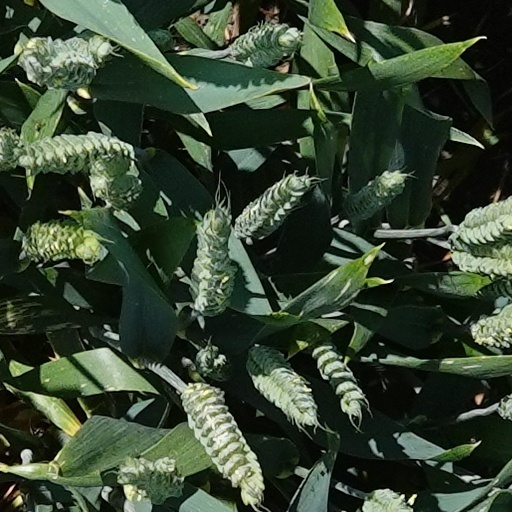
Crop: wheat